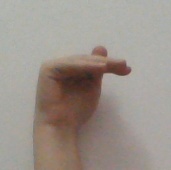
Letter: khaa